Bremen-class cruiser

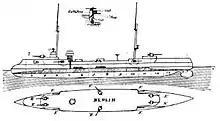
Plan and profile of the class

The -class ships were long at the waterline and long overall. They had a beam of and a draft of forward. They displaced as designed and between at full load. The ships' hulls had flush decks and a pronounced ram bow. They were constructed with transverse and longitudinal steel frames, and incorporated twelve watertight compartments. The hulls also had a double bottom that ran for 56 percent of the length of the hull.